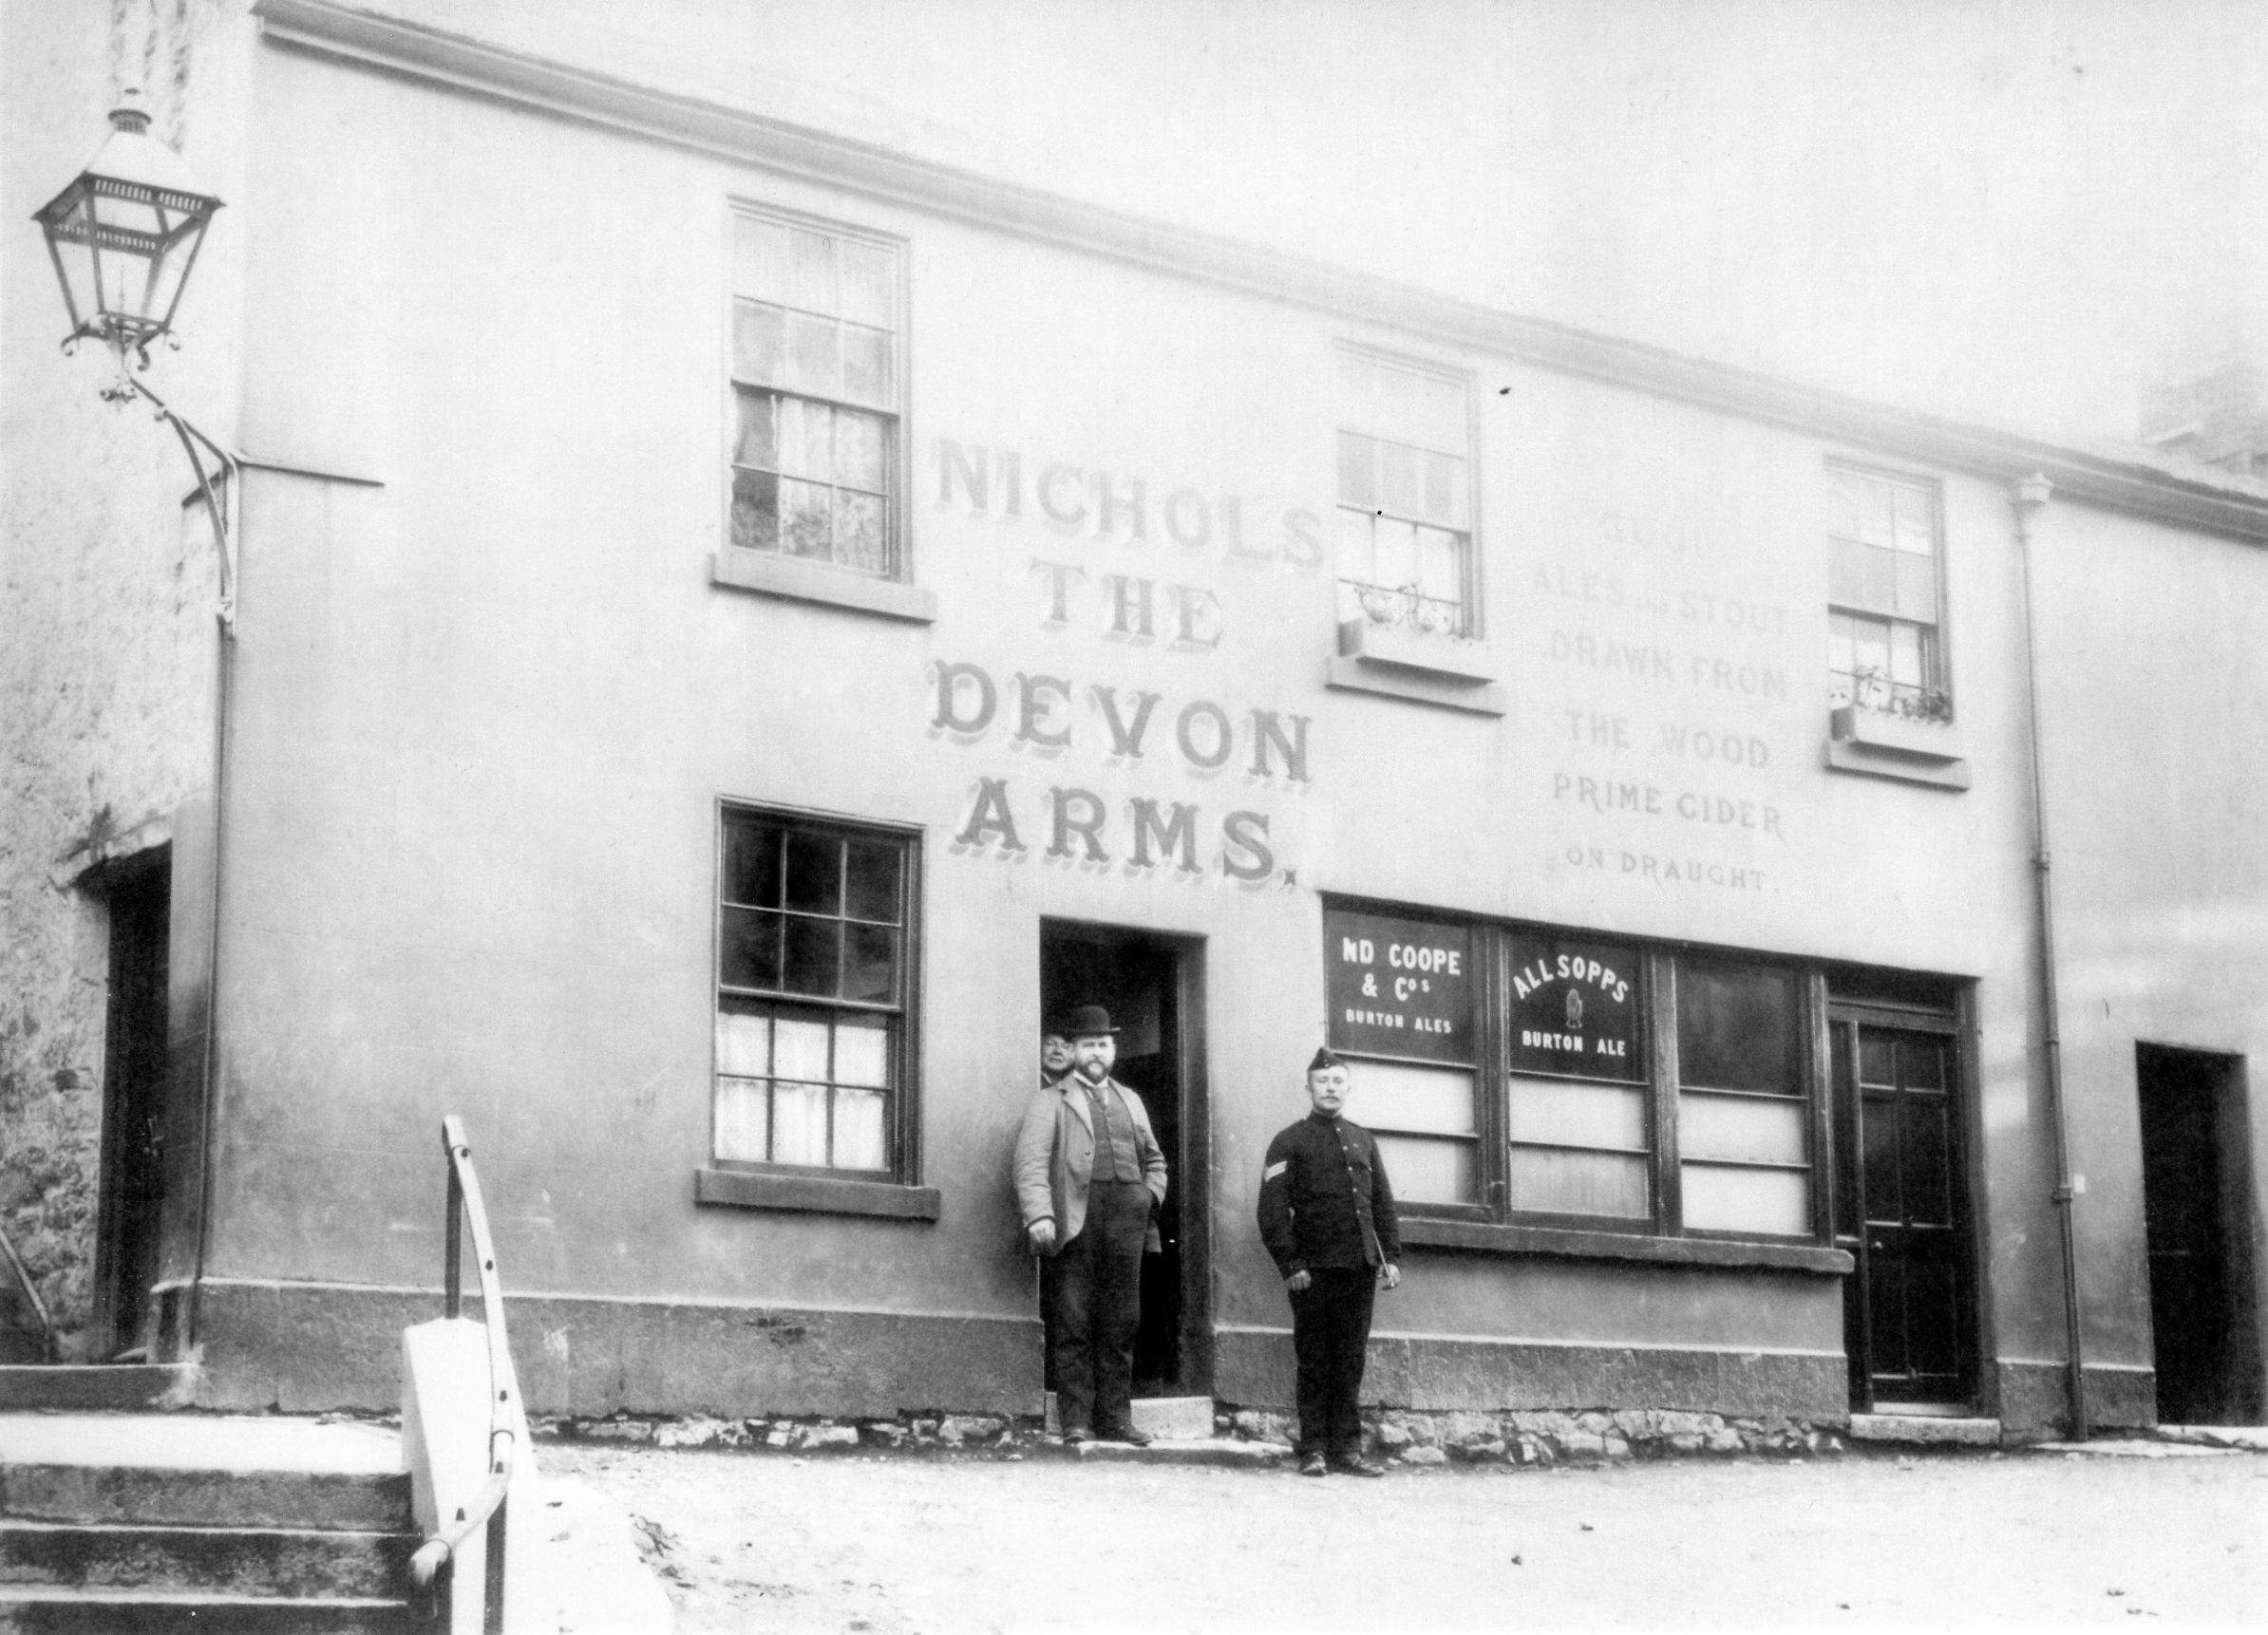
black and white, road, white, street, photography, monochrome, infrastructure, photograph, history, image, old photography, monochrome photography, 19 century, devon arms pub, park lane steps, torquay devon uk